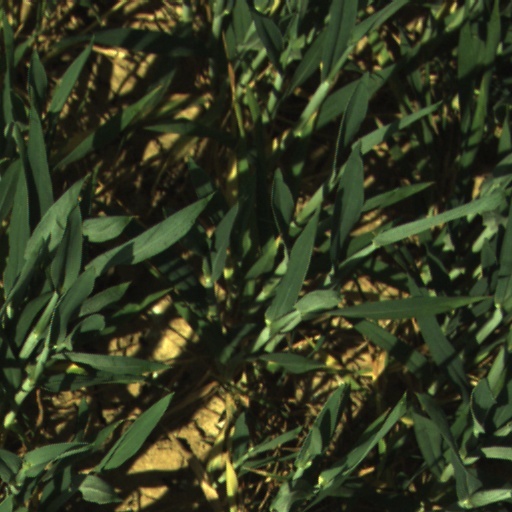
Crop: wheat